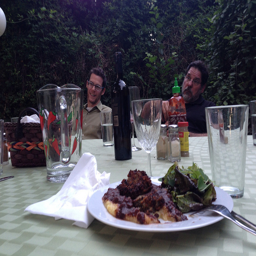
two guys relaxing at the end of a table
A white plate topped with meat and greens.
Two men sitting at a table with glasses on.
A plate of food is on an outside table ready to eat.
A couple of men are siting at a table with food on it